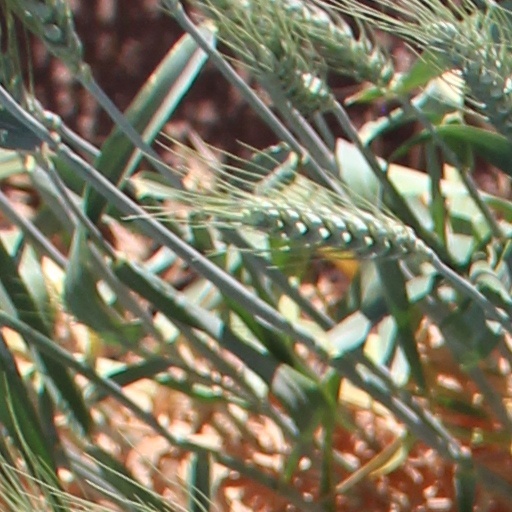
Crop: wheat